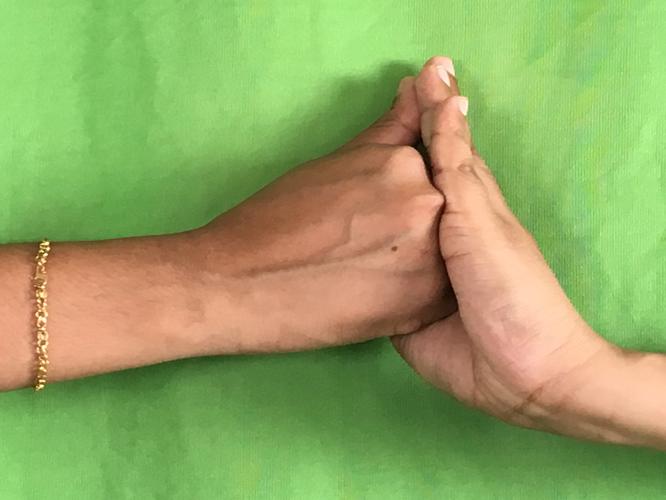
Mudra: Shanka
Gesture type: double_hand